Ayutthaya Kingdom

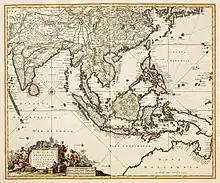
Map of South East Asia, published by Nicolaas Visscher II (1649–1702). The map shows the entire trading region of the Dutch East India Company (VOC).

The cessation of warfare around 1600 gave way to a prolonged period of peace and commerce, beginning with the reign of Ekathotsorot. The Portuguese and Dutch conquest of Malacca encouraged Asian traders to bypass Malacca by crossing the portage route mid-peninsula, controlled by Ayutthaya. This was a period of the great Asian empires: Ottoman Empire, Safavid Empire, Mughal Empire, Ming and Qing China, and Tokugawa Japan. Ayutthaya therefore became the lucrative middleman for trade between the global empires of the Early Modern World. Kings and nobles turned to hunting, trade, and the competition for the throne with the ending of warfare.